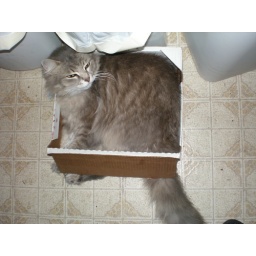
cat in the strawberry box